List of Psycho-Pass characters

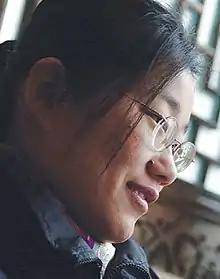
Character designer Akira Amano.

Director Naoyoshi Shiotani decided on how to make the series' characters after hearing comments from "The Pet Girl of Sakurasou" director Atsuko Ishizuka. As that for that series the characters were designed first, Shiotani realized it was the opposite for them. They had to create the setting first and then continue with the characters as they "are almost being played by the world." As a result, the cast was designed by manga artist Akira Amano in order to make them balance with the dark atmosphere by having them "palatable and very relate-able." The staff also avoided using bright colors that would stand out. These designs were adapted by character designer Kyoji Asano.